2021 Go North West strike

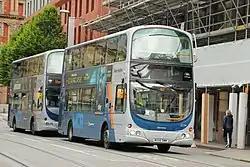
Go North West buses on Corporation Street, Manchester, in 2022

In early 2019, First Greater Manchester, a bus company subsidiary of British transportation group FirstGroup, announced their intent to sell their Queens Road bus depot in Cheetham, Manchester, to the Go-Ahead Group, which would operate the depot under its new subsidiary Go North West. At the time, Go-Ahead was one of the largest transportation groups in the United Kingdom and the largest bus operator in London, with additional bus operations throughout England. The acquisition of the Queens Road depot marked the company's first entry into Manchester. As part of the £11.17 million purchase, Go-Ahead also took ownership of the 163 vehicles that were operating out of the depot, with former FirstGroup employees at Queens Road retained as Go-Ahead employees.